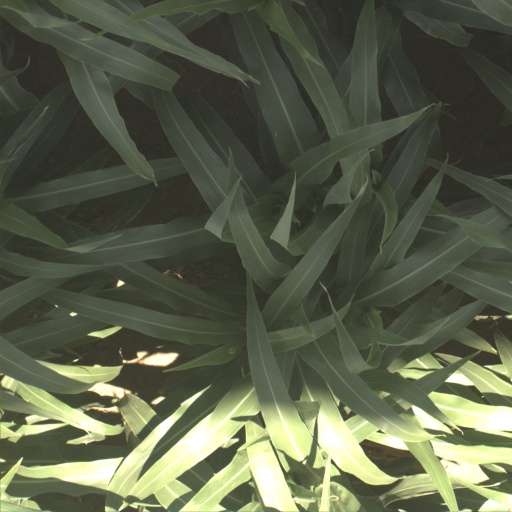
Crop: sorghum